Coifi

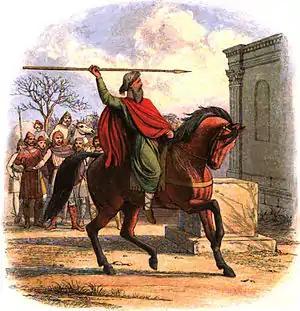
"The High Priest Coifi Profanes the Temple of the Idols", from James William Edmund Doyle's " A Chronicle of England" (1864).

Coifi is a priest recorded by Bede in the "Ecclesiastical History of the English People" as having presided over the temple at Goodmanham in the Northumbria in 627. He occurs in a story relating to the conversion of the Northumbrian elites in the court of Eadwine of Deira, in which he renounces Anglo-Saxon paganism in favour of Christianity, before leading a group to destroy and burn down the temple over which he had presided.